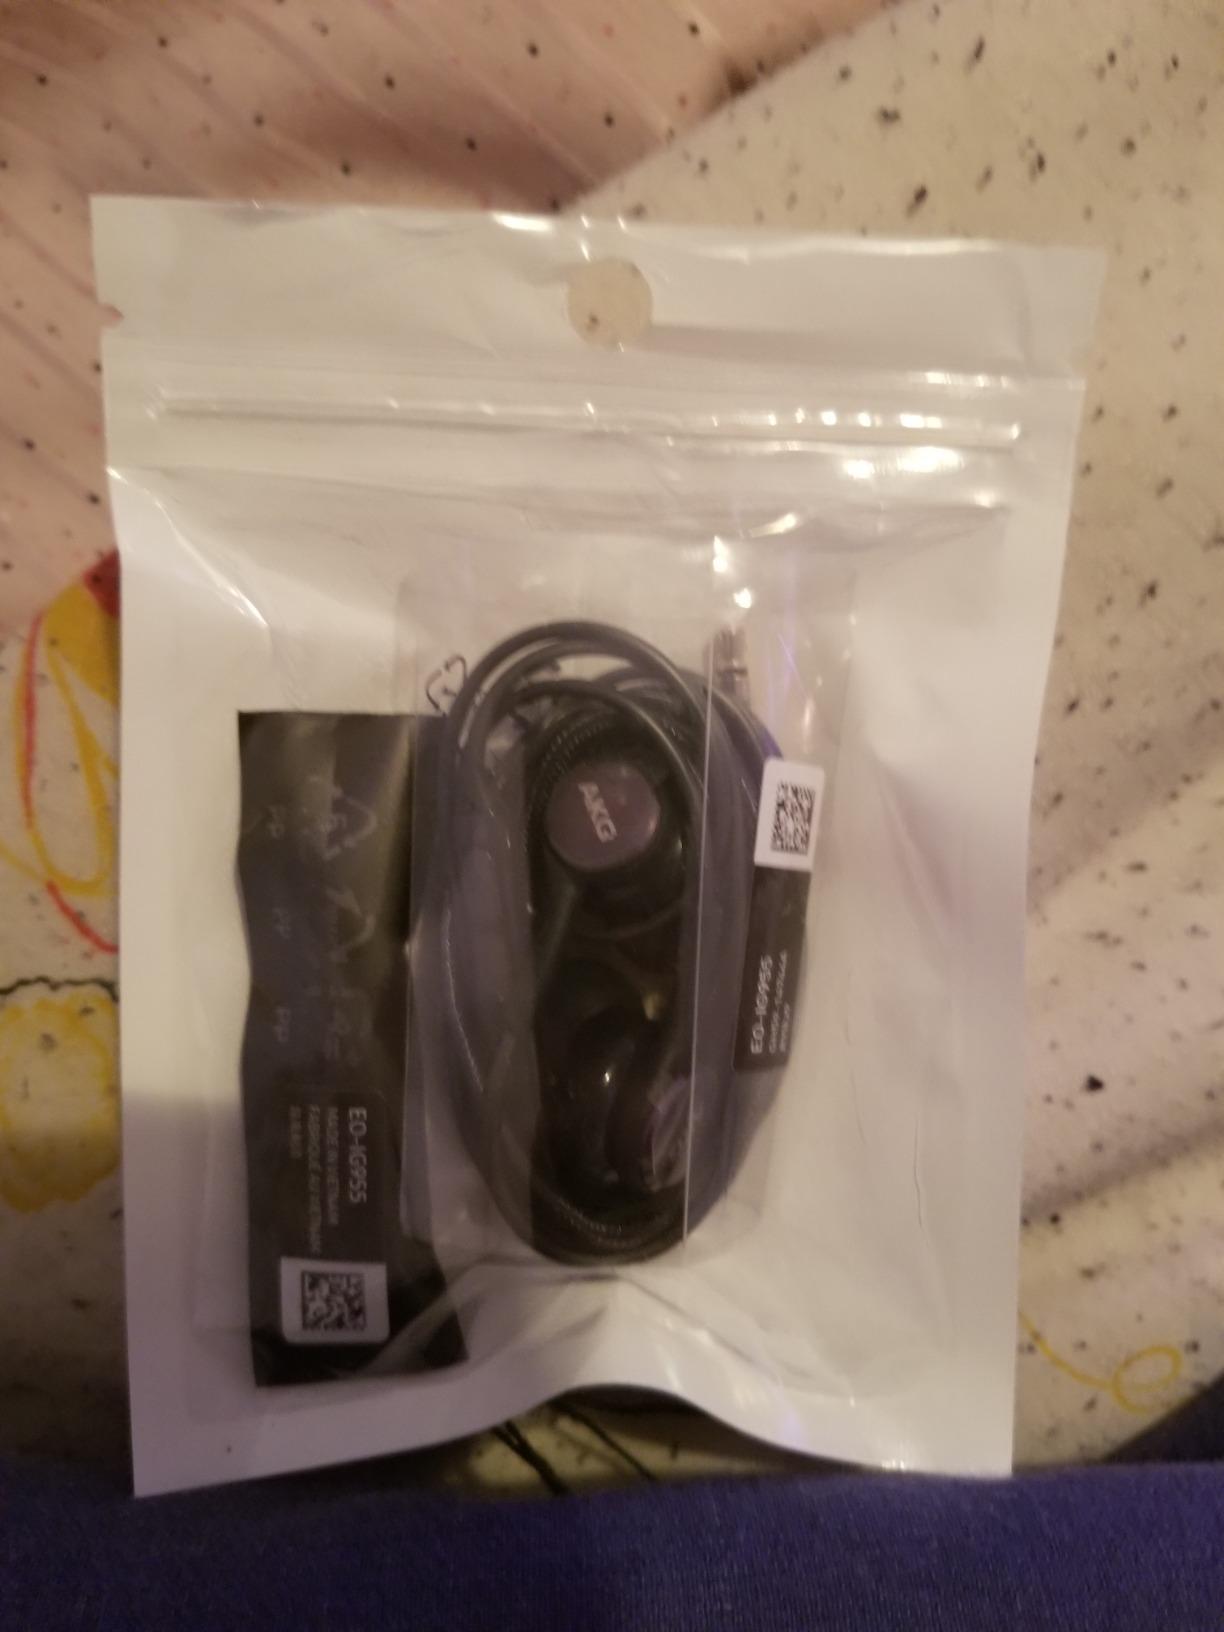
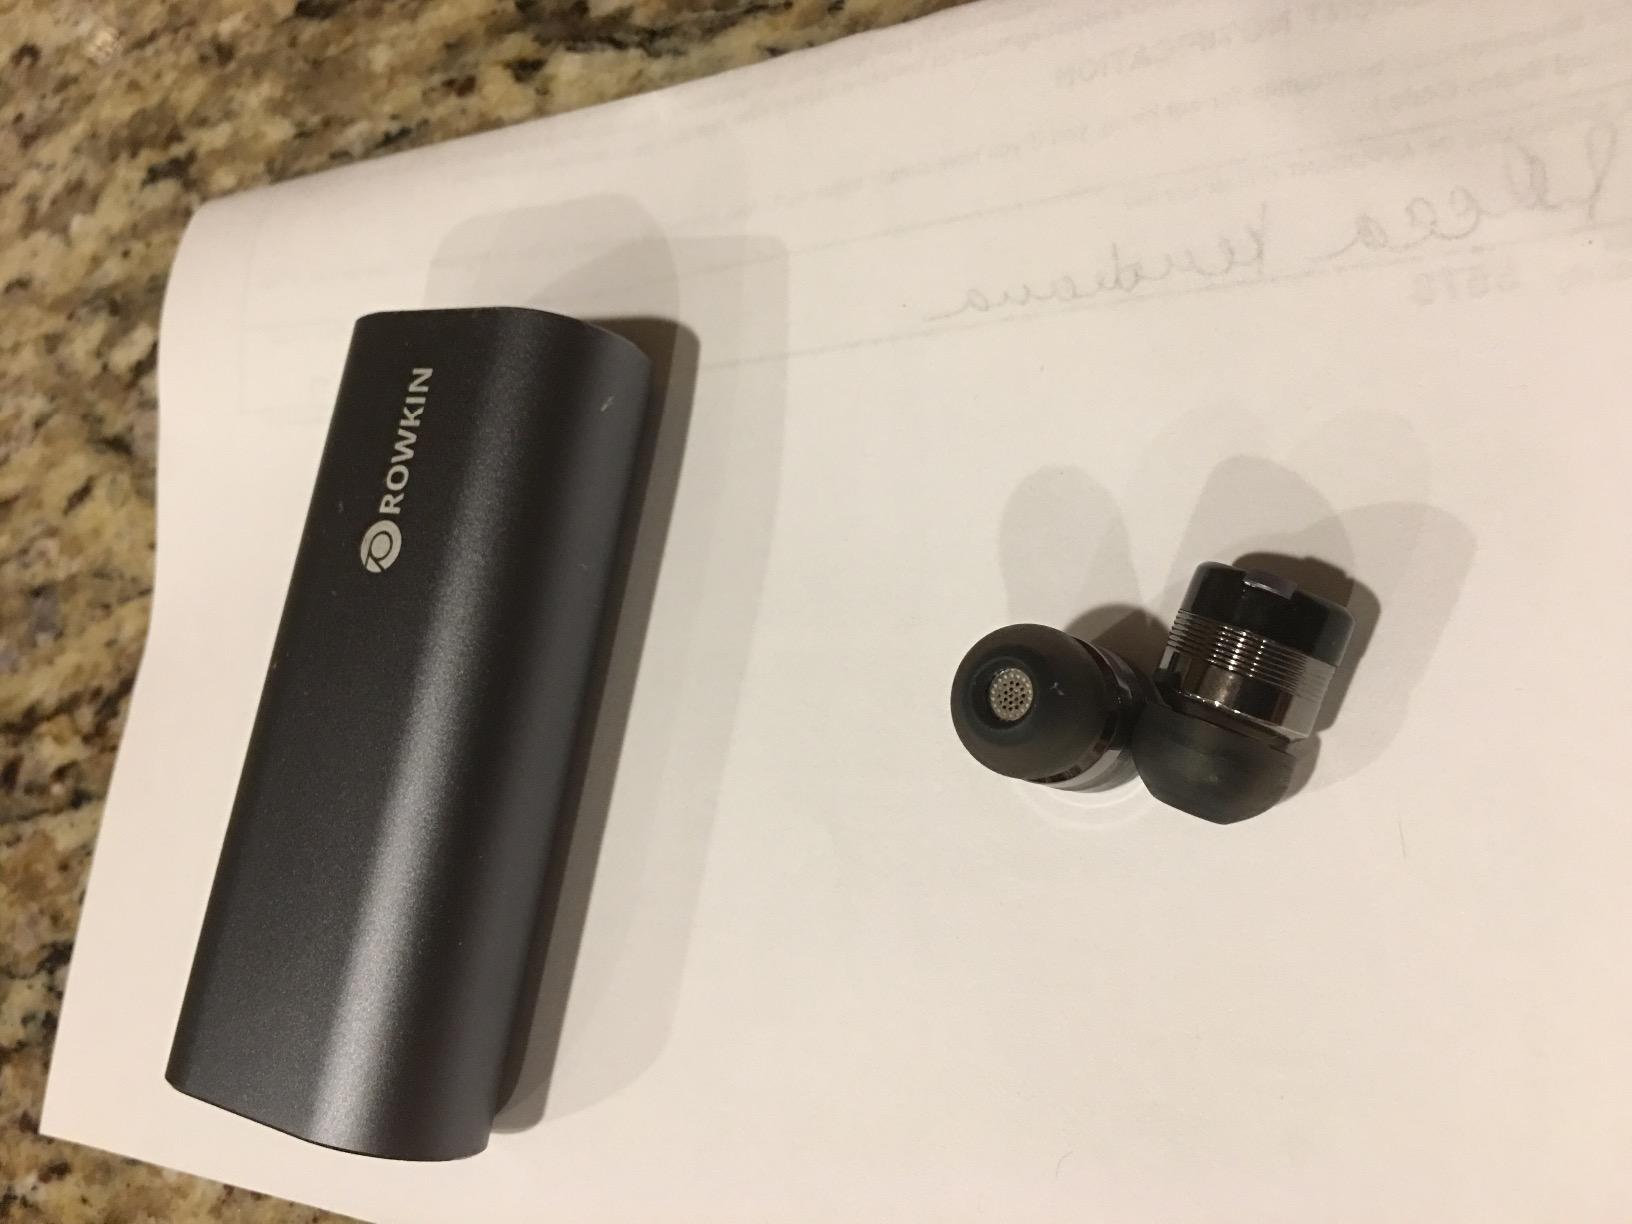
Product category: headphones
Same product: no